Arai-juku

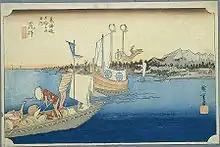
Arai-juku in the 1830s, as depicted by Hiroshige in "The Fifty-three Stations of the Tōkaidō"

Arai-juku was located on the western shores of . Travelers crossed the lake to reach Maisaka-juku, the previous post station on the Tōkaidō. Though there were many checkpoints along the Tōkaidō, the Arai Checkpoint is the only one that existed both on land and on the water.